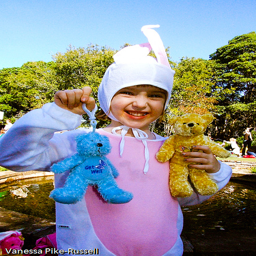
A child in a bunny costume holds up two teddy bears
there is a young girl that is dressed as a bunny rabbit
A child in an Easter bunny outfit holding 2 stuffed animals.
A smiling young child in costume holding two stuffed animals.
A child in a costume holds up two stuffed bears.